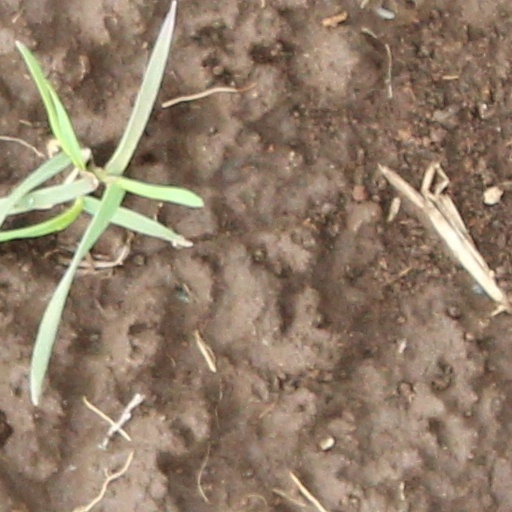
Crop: wheat